Carnegie Library of Barnesville

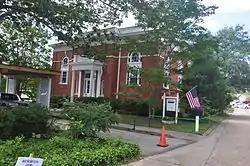

The Carnegie Library of Barnesville, in Barnesville, Georgia, was built in 1910. It was designed by Whitfield & King. It was listed on the National Register of Historic Places in 1987. It is now a private home and studio.